Gaspare Pisciotta

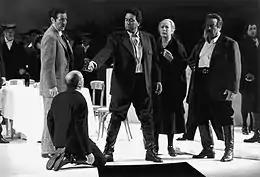
Pisciotta (left) in a scene from the opera "Salvatore Giuliano", Staatstheater Kassel, 1996.

In Francesco Rosi's 1961 film, "Salvatore Giuliano", Pisciotta was played by Frank Wolff. Mario Puzo's 1984 novel "The Sicilian" is a dramatized version of Giuliano and Pisciotta's story, set in the universe of "The Godfather". The book was made into a film in 1987, directed by Michael Cimino, starring Christopher Lambert as Giuliano, and John Turturro as Pisciotta.